Yurisangja

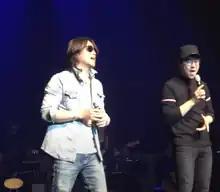
L-R: Park Seung-hwa & Lee Se-jun

"Yurisangja" (유리상자) means "glass box." The reason they chose it was derived from their hope – the one of putting in it the most precious things of the world. Because a glass box is transparent, as far as something valuable is put in that box, it can be seen, undistorted, from the outside. They wanted to show people the most precious and beautiful things of the world as they are.